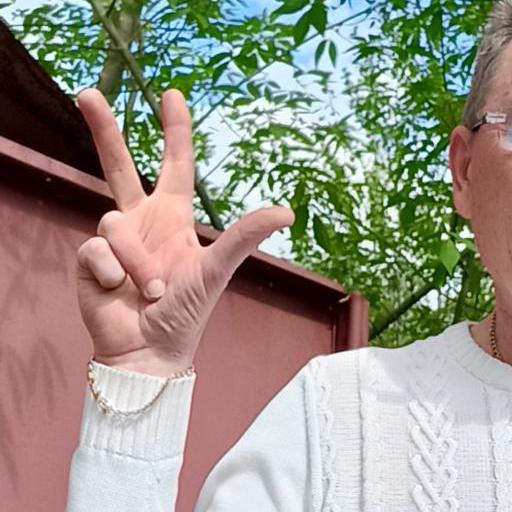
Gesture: three2